Achayans

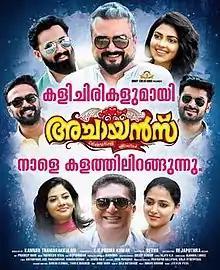
Theatrical release poster

Achayans is a 2017 Indian Malayalam-language comedy crime thriller film directed by Kannan Thamarakkulam and written by Sethu. It stars Jayaram, Unni Mukundan, Prakash Raj and Amala Paul in lead role Sshivada, Anu Sithara, Sanju Sivram and Adil Ibrahim. Principal photography began in November 2016, with shooting locations being Edakochi and Vagamon. The film was released in India in May 2017 with mixed-to-negative reviews, Despite, was a Hit at box office.